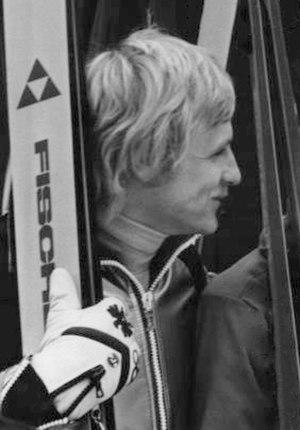
Willi Pürstl était un sauteur à ski autrichien.